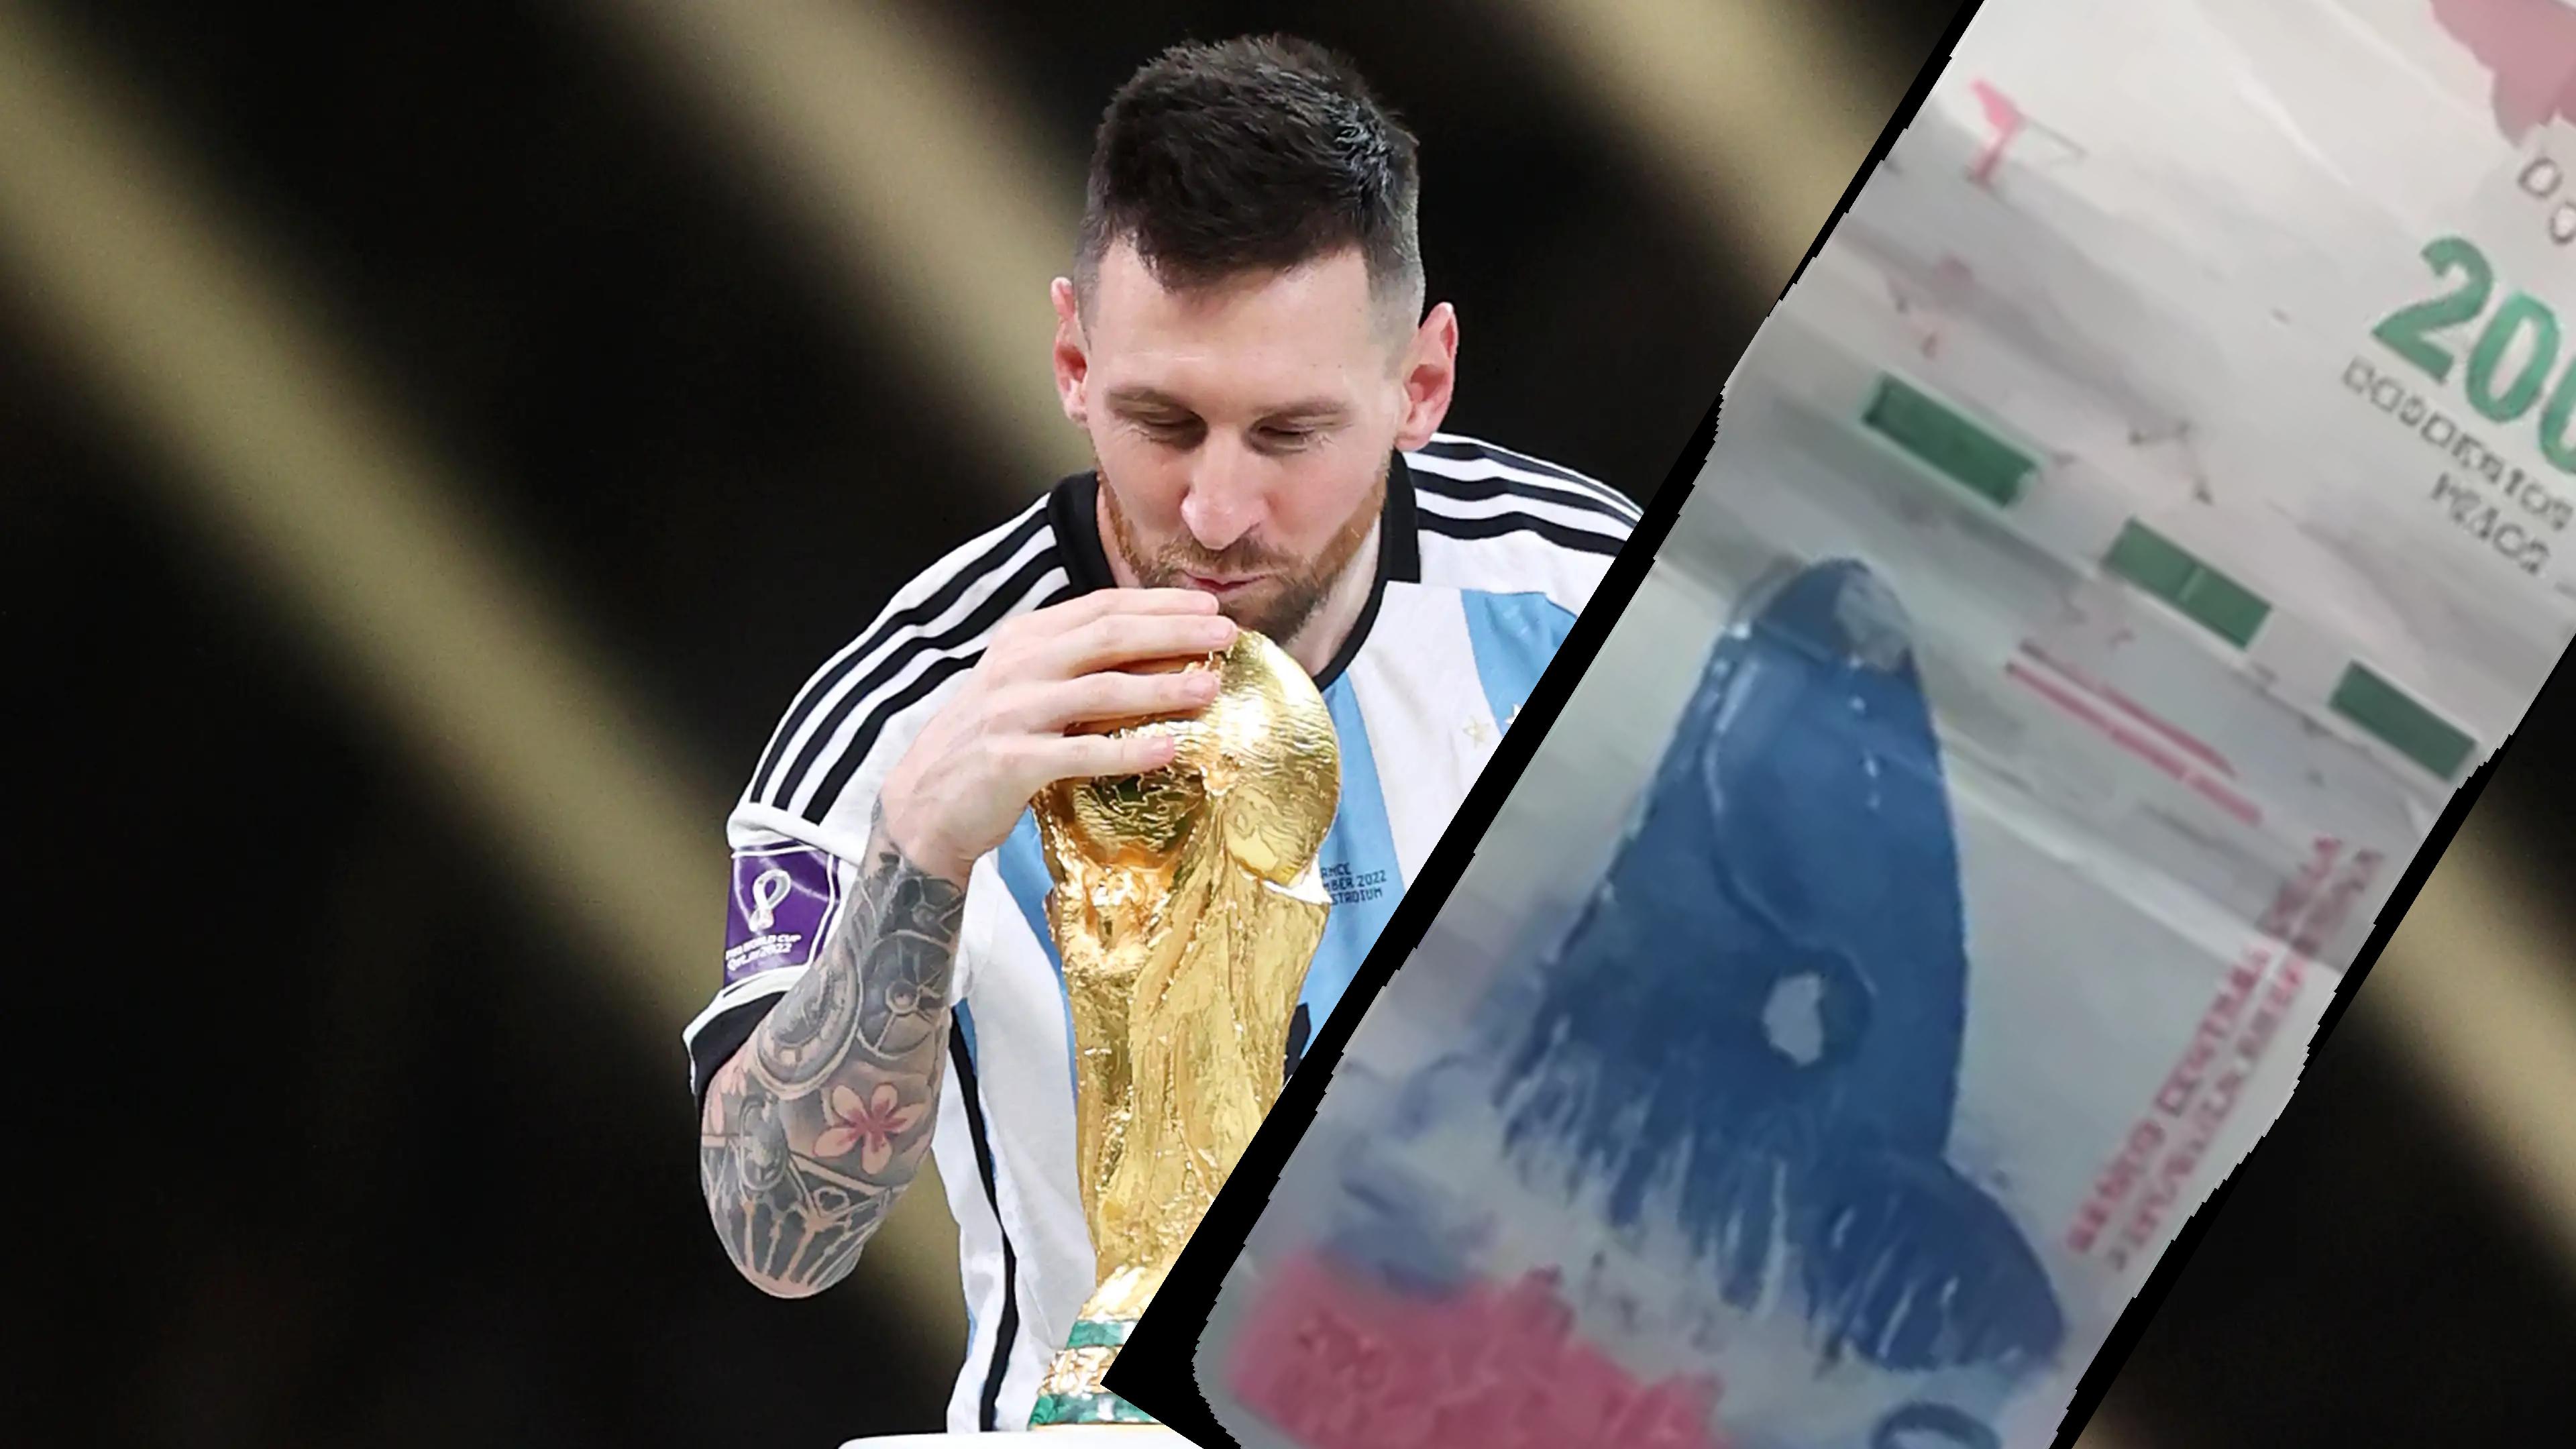
Denominación: 200